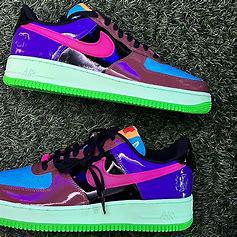
Brand: Nike
Model: Air Force 1